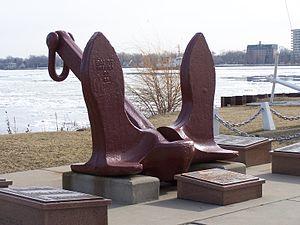
SS Edmund Fitzgerald était un navire cargo américain en activité dans les Grands Lacs en Amérique du Nord, transportant durant 17 ans du minerai de fer des mines près de Duluth vers les aciéries de Détroit, Toledo et autres du Midwest. Le navire a établi six fois des records saisonniers de chargement, battant souvent son propre record.